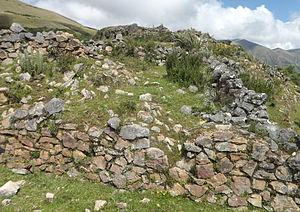
Yanaca est un groupe de ruines pré-incas situé au Pérou, dans la région d’Apurimac, dans le distric de Yanaca. Tunay Kassa est l’un de ces anciens villages, situé à 4 km du village actuel de Yanaca. Cette photo représente des murs du village de Tunay Kassa. Español: Yanaca es un grupo de antiguas ciudades pre-incas situado en Perú en el departamento de Apurimac, provincia de Aymaraes, distrito de Yanaca. Tunay Kassa es uno estos pueblos ancianos, esta ubicada a 4 kilómetros al Sur Este del pueblo de Yanaca. Esta foto representa unas paredes del pueblo de Tunay Kassa.